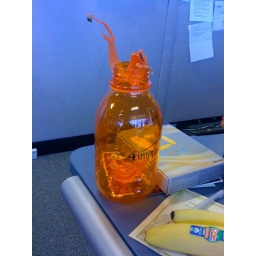
What happens when you put a water bottle in the dish washer and the cap touches the heating element. =(